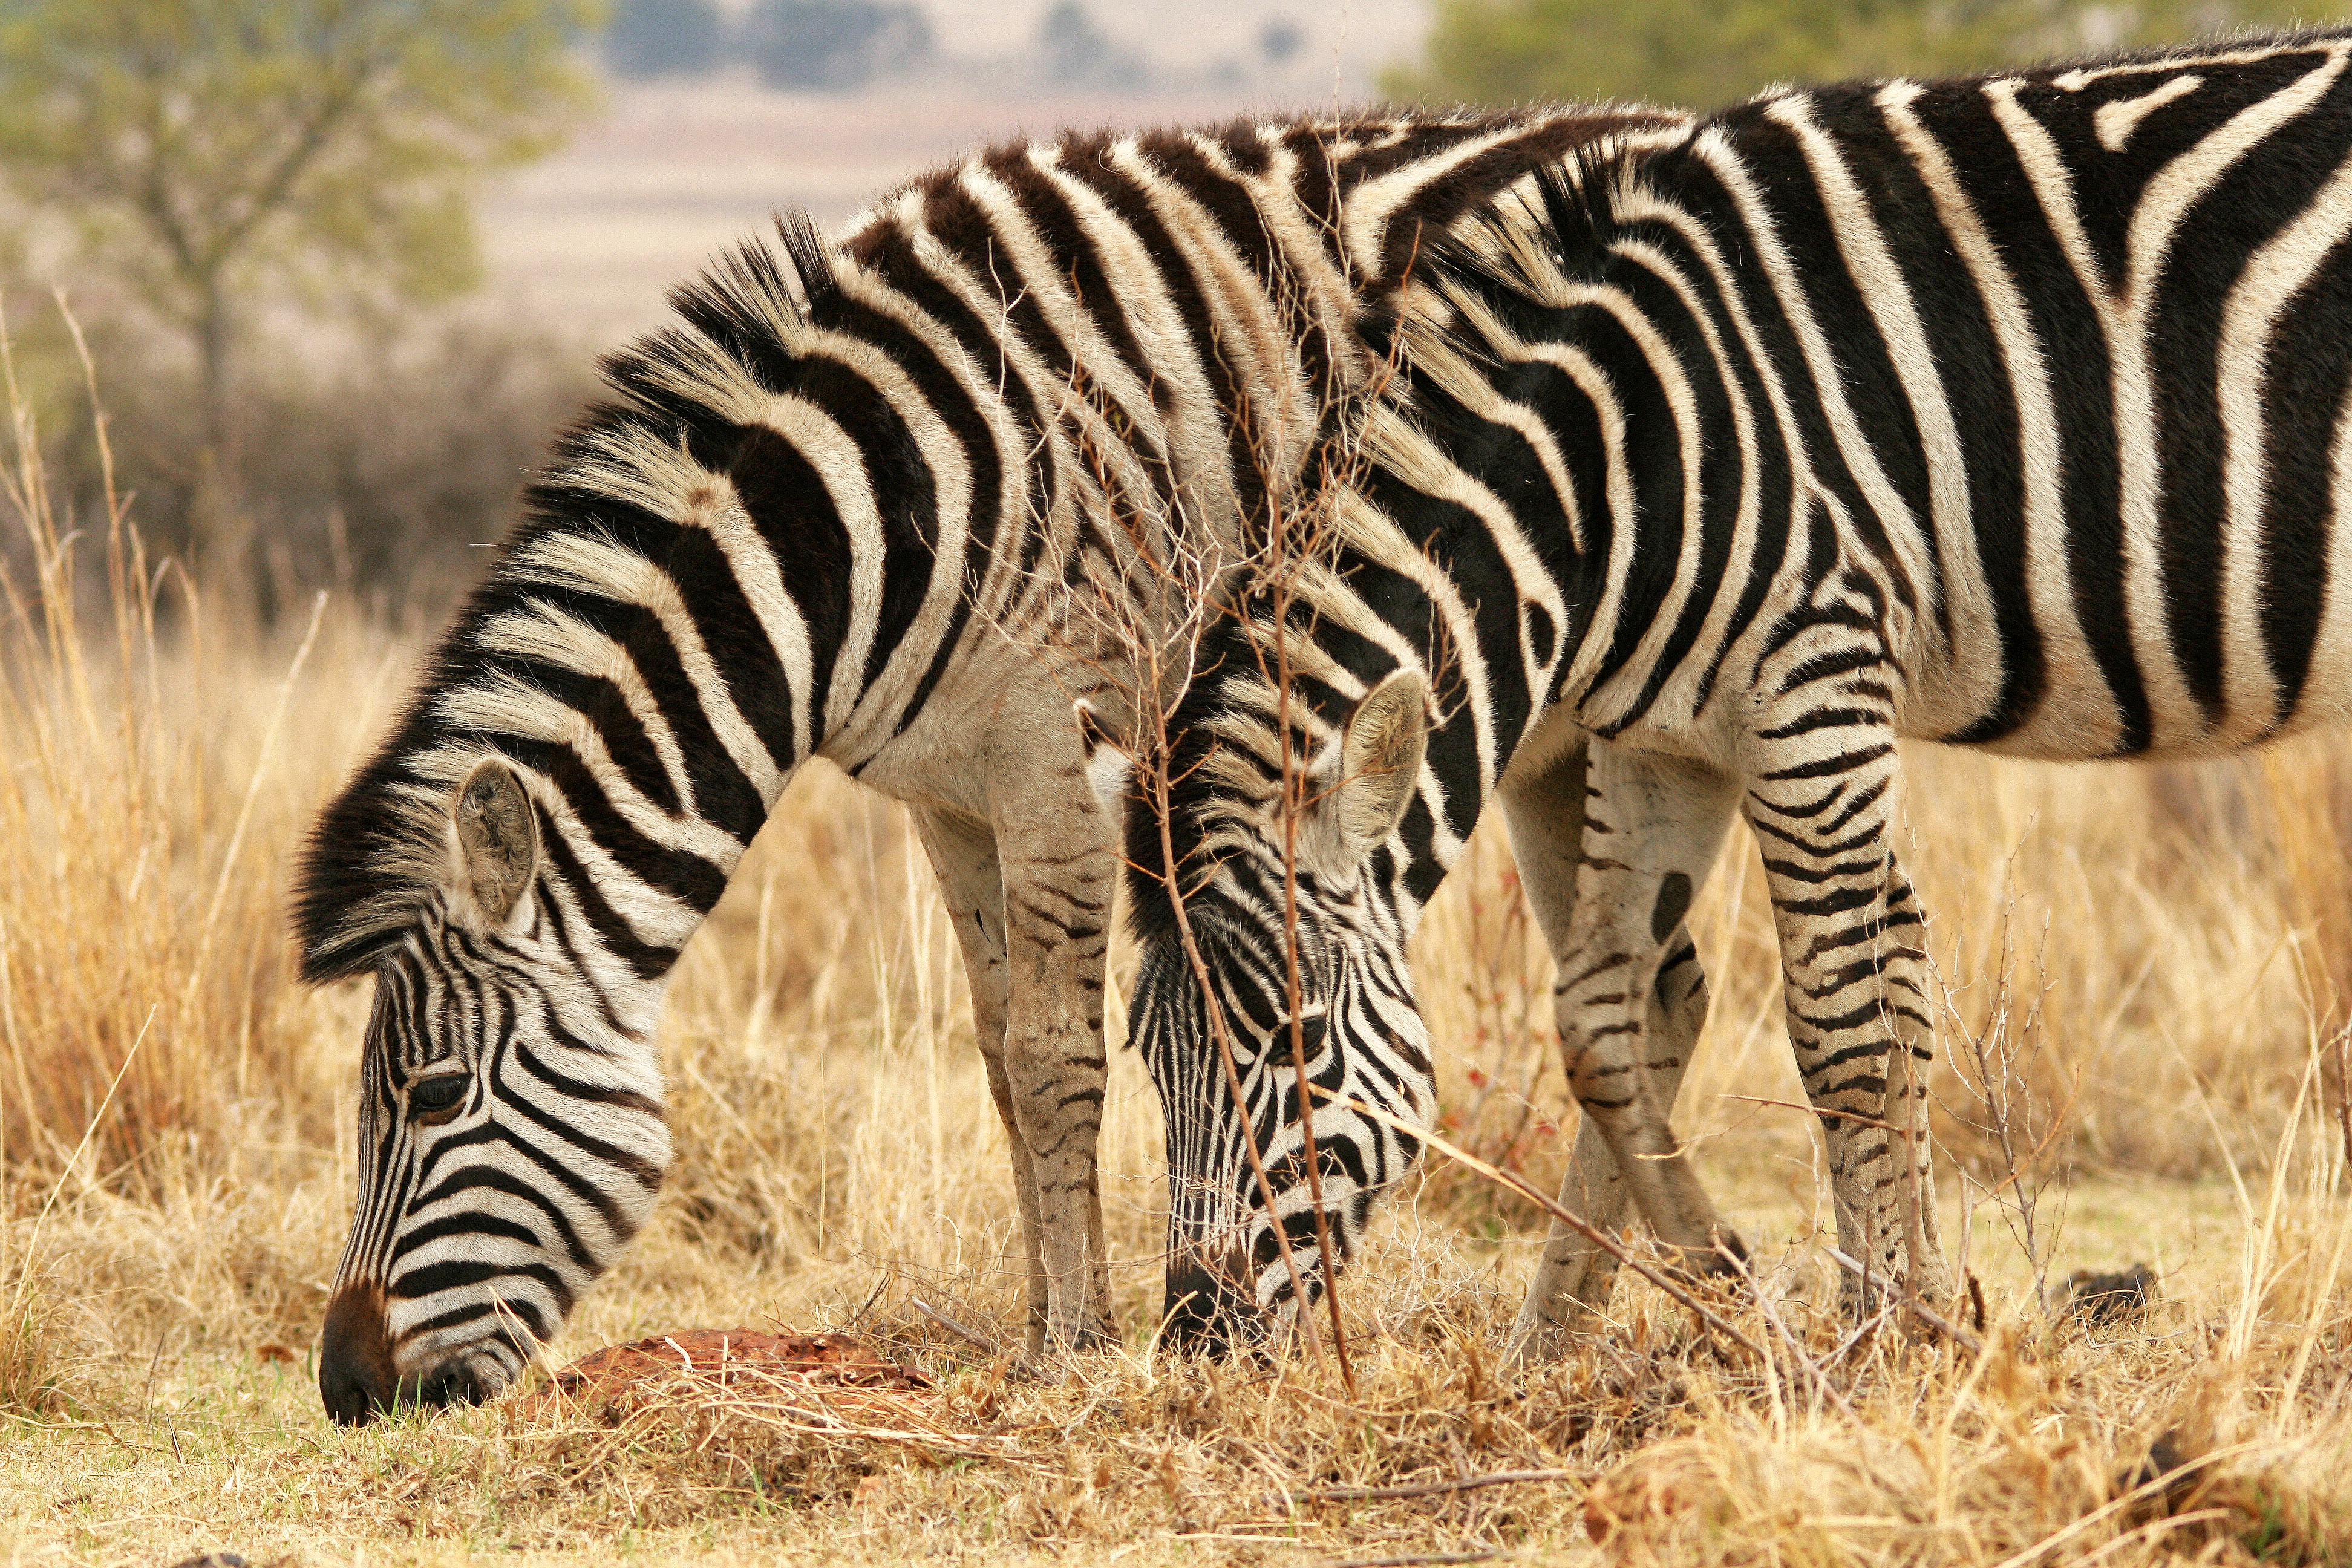
nature, grass, game, adventure, animal, wildlife, africa, mammal, fauna, savanna, zebra, grassland, vertebrate, safari, veld, horse like mammal